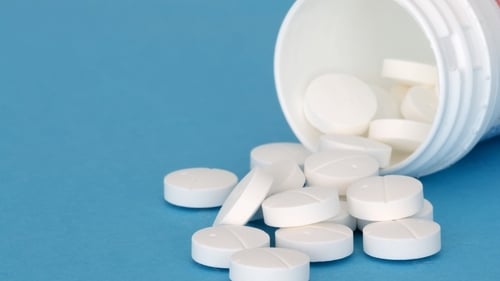
Label: plastic